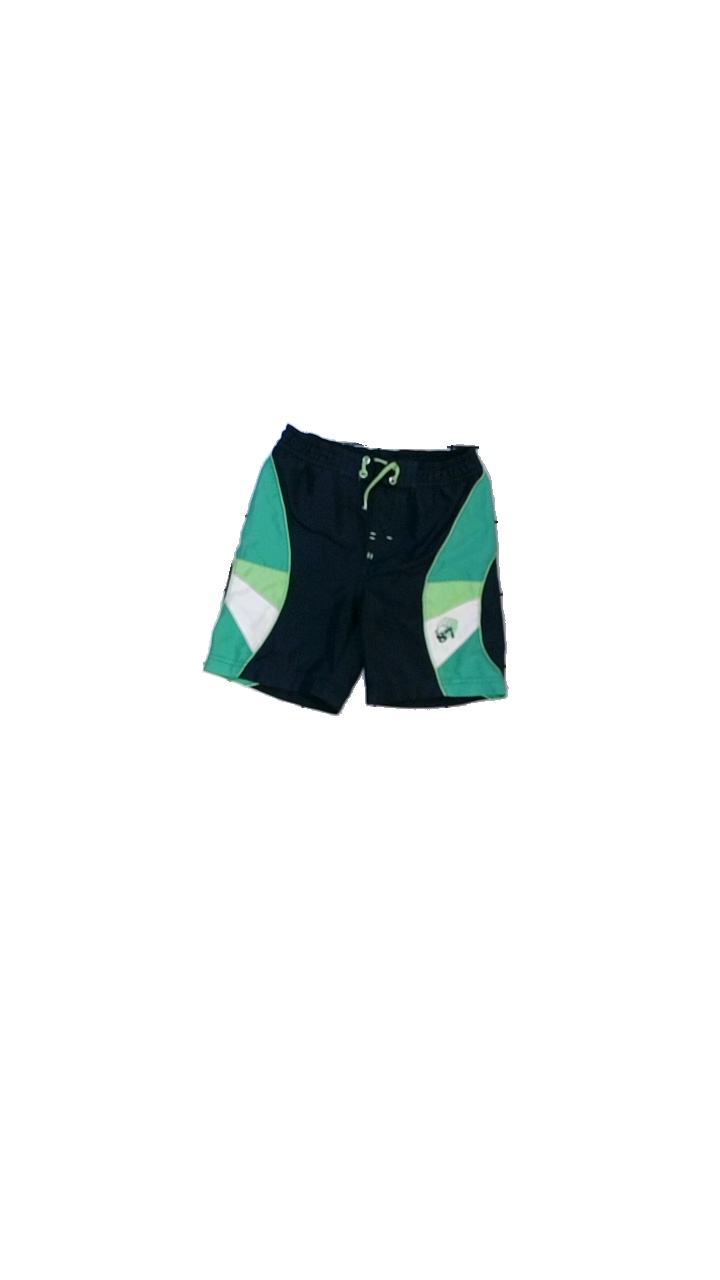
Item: Shorts (Children)
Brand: Lindex
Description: bad shorts med tryck
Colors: Green, Blue, White
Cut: Tight
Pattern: Floral print
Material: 100% polyester
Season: All
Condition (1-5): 3
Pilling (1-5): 4
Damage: lös tråd
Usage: Recycle
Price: <50